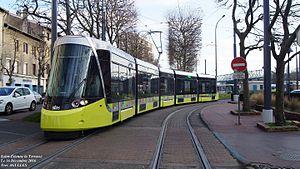
Saint-Étienne la terrasse CAF urbos
Le tramway de Saint-Étienne est un réseau de tramway à écartement métrique dans la ville de Saint-Étienne. Fonctionnant sans interruption depuis sa création en 1881, c'est le réseau le plus ancien de France.
La liste des projets de tramways de France recense tous les projets actuels, en construction ou simplement évoqués, du réseau tram de France. Les projets qui ont été réalisés ou abandonnés sont exclus.